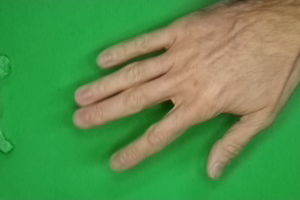
Label: paper